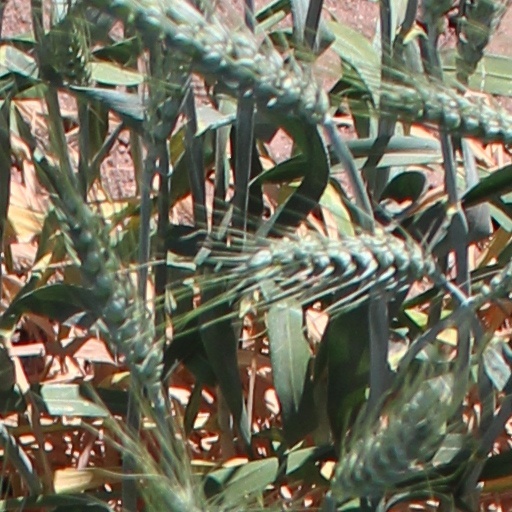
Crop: wheat